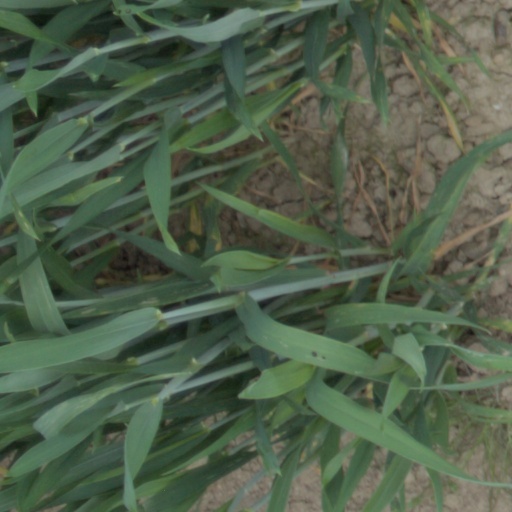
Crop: wheat